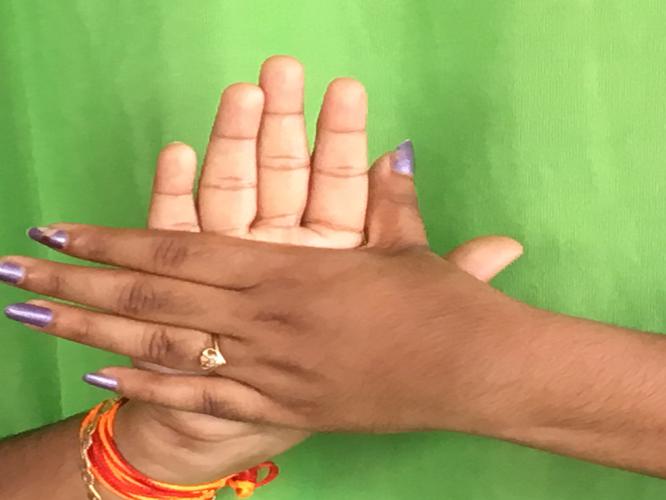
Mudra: Chakra
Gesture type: double_hand